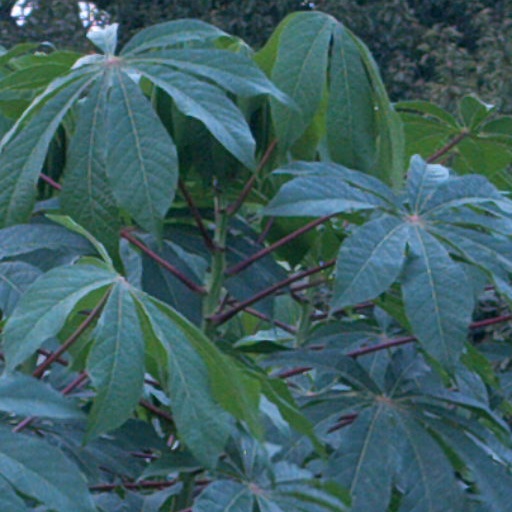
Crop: cassava